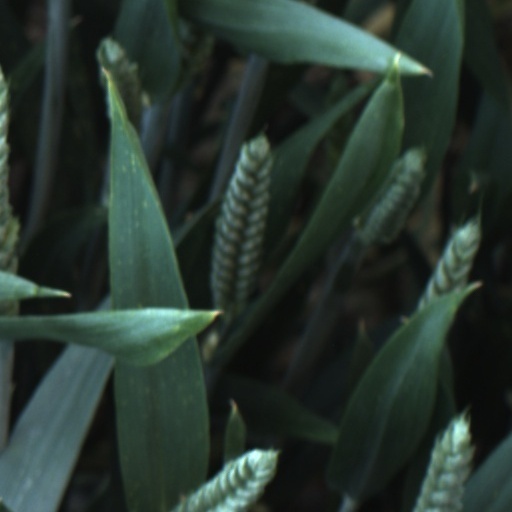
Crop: wheat